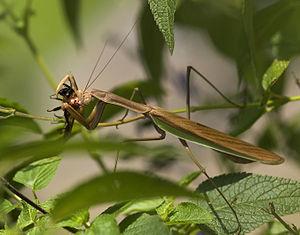
Une mante religieuse mangeant une abeille. Photo prise à Saimata, au japon. 日本語: オオカマキリ ( クマバチを捕食するオオカマキリ)
La mante chinoise est une espèce de Mantidae, de la sous-famille des Mantinae, de la tribu des Polyspilotini, et du genre Tenodera.